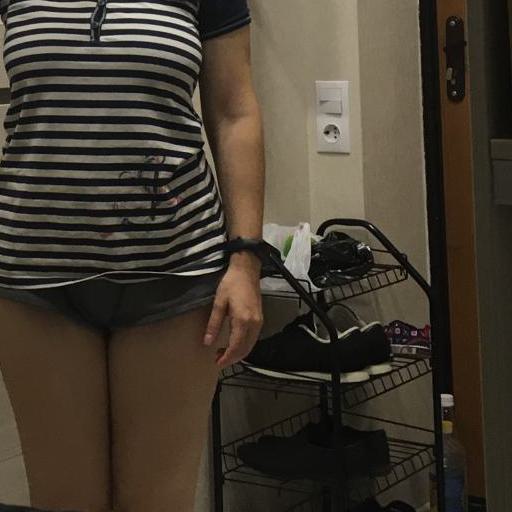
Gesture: no_gesture